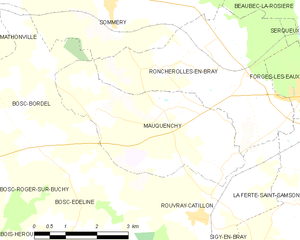
Carte des communes françaises Mauquenchy